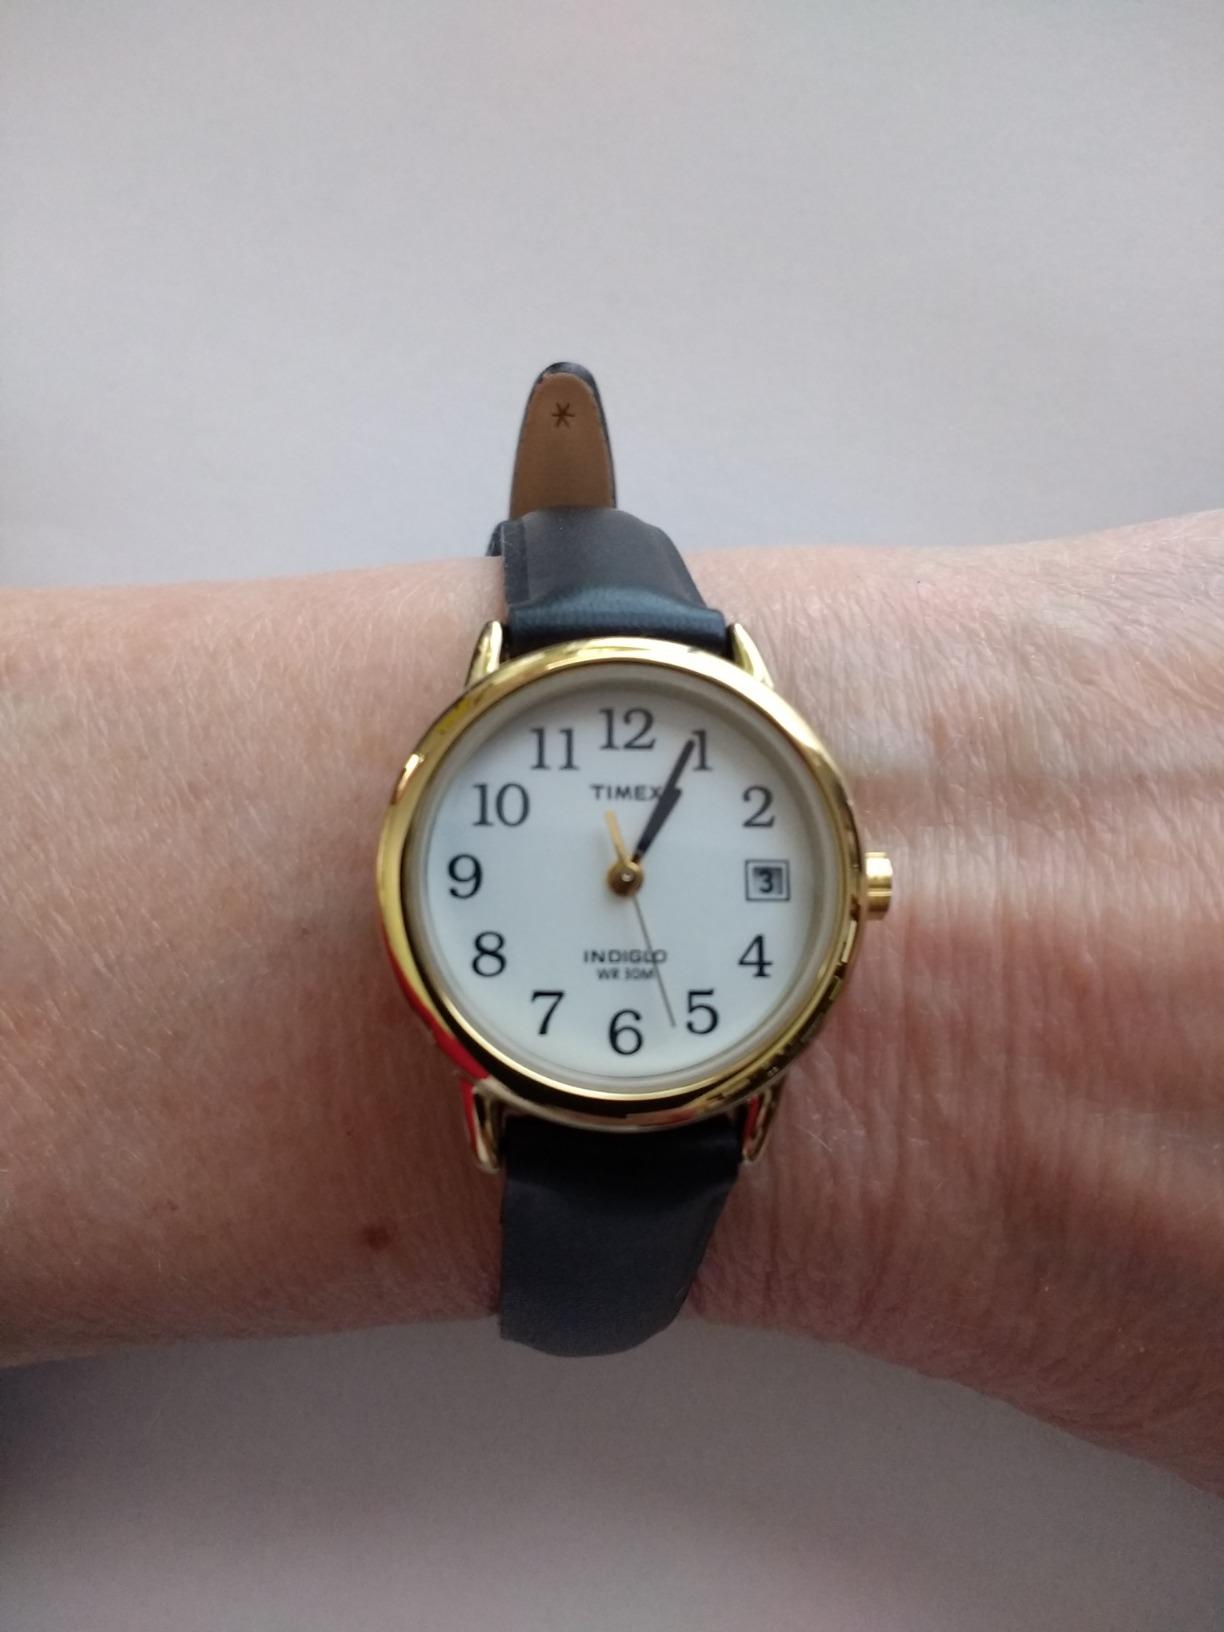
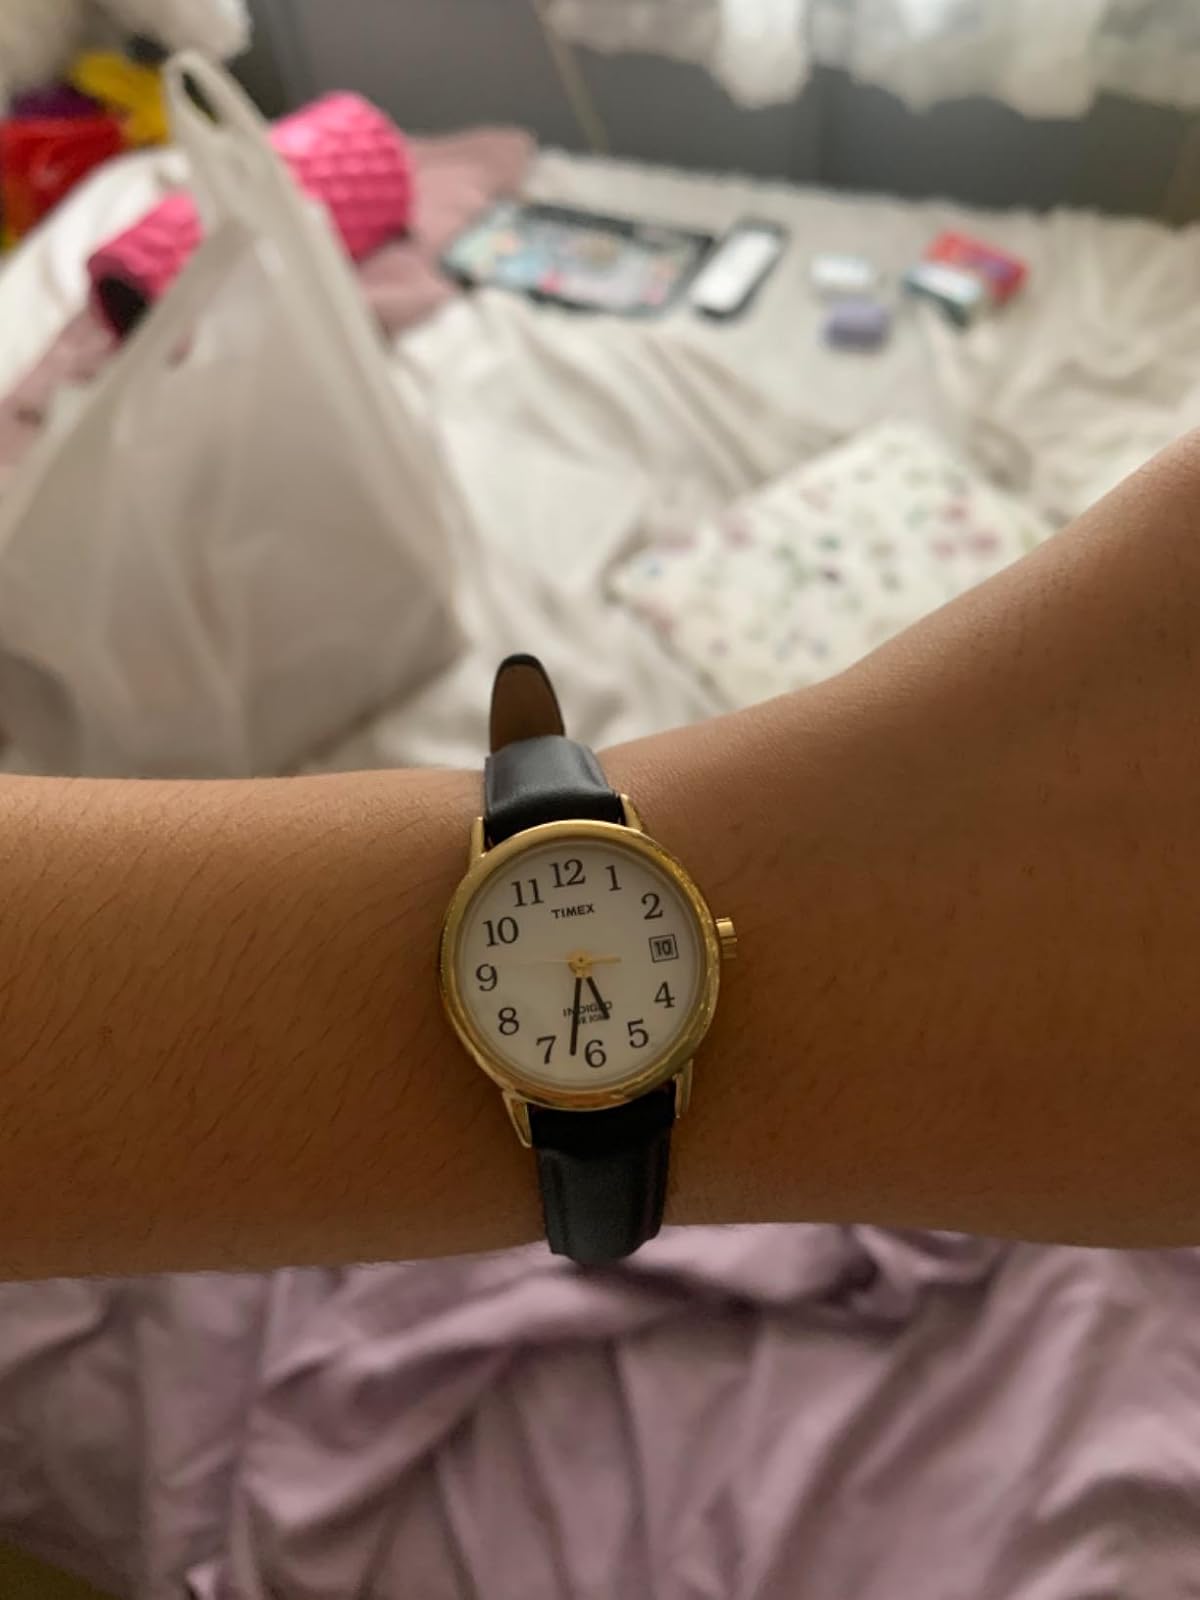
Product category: accessories_watch
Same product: yes